Charles Vaughan-Lee

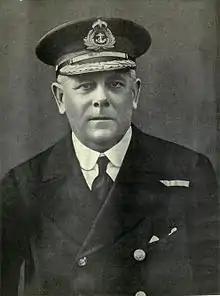

Rear-Admiral Sir Charles Lionel Vaughan-Lee (27February 186716March 1928) was a senior Royal Navy officer in the early 20th century. He served during World War I, rising to the rank of rear-admiral.